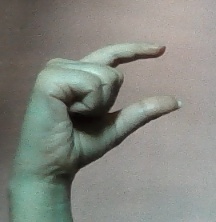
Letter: dal